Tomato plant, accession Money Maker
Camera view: tilt-top (135 deg); turntable rotation: 300 degrees
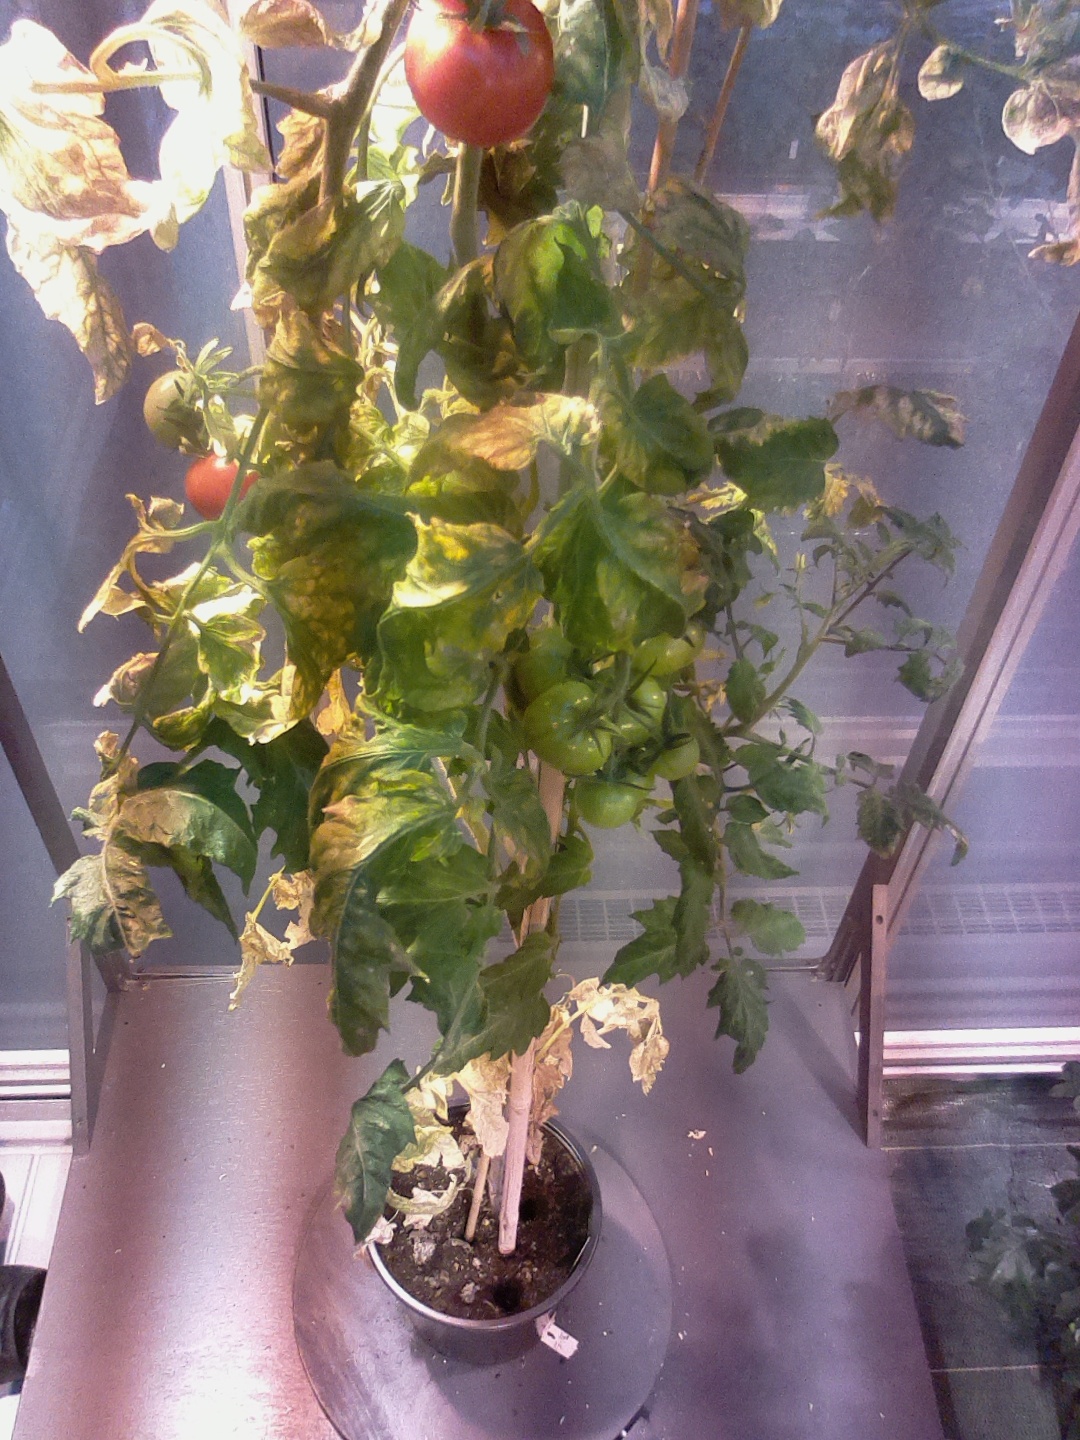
BBCH growth stage 87: 70%-80% of fruits show typical fully ripe color